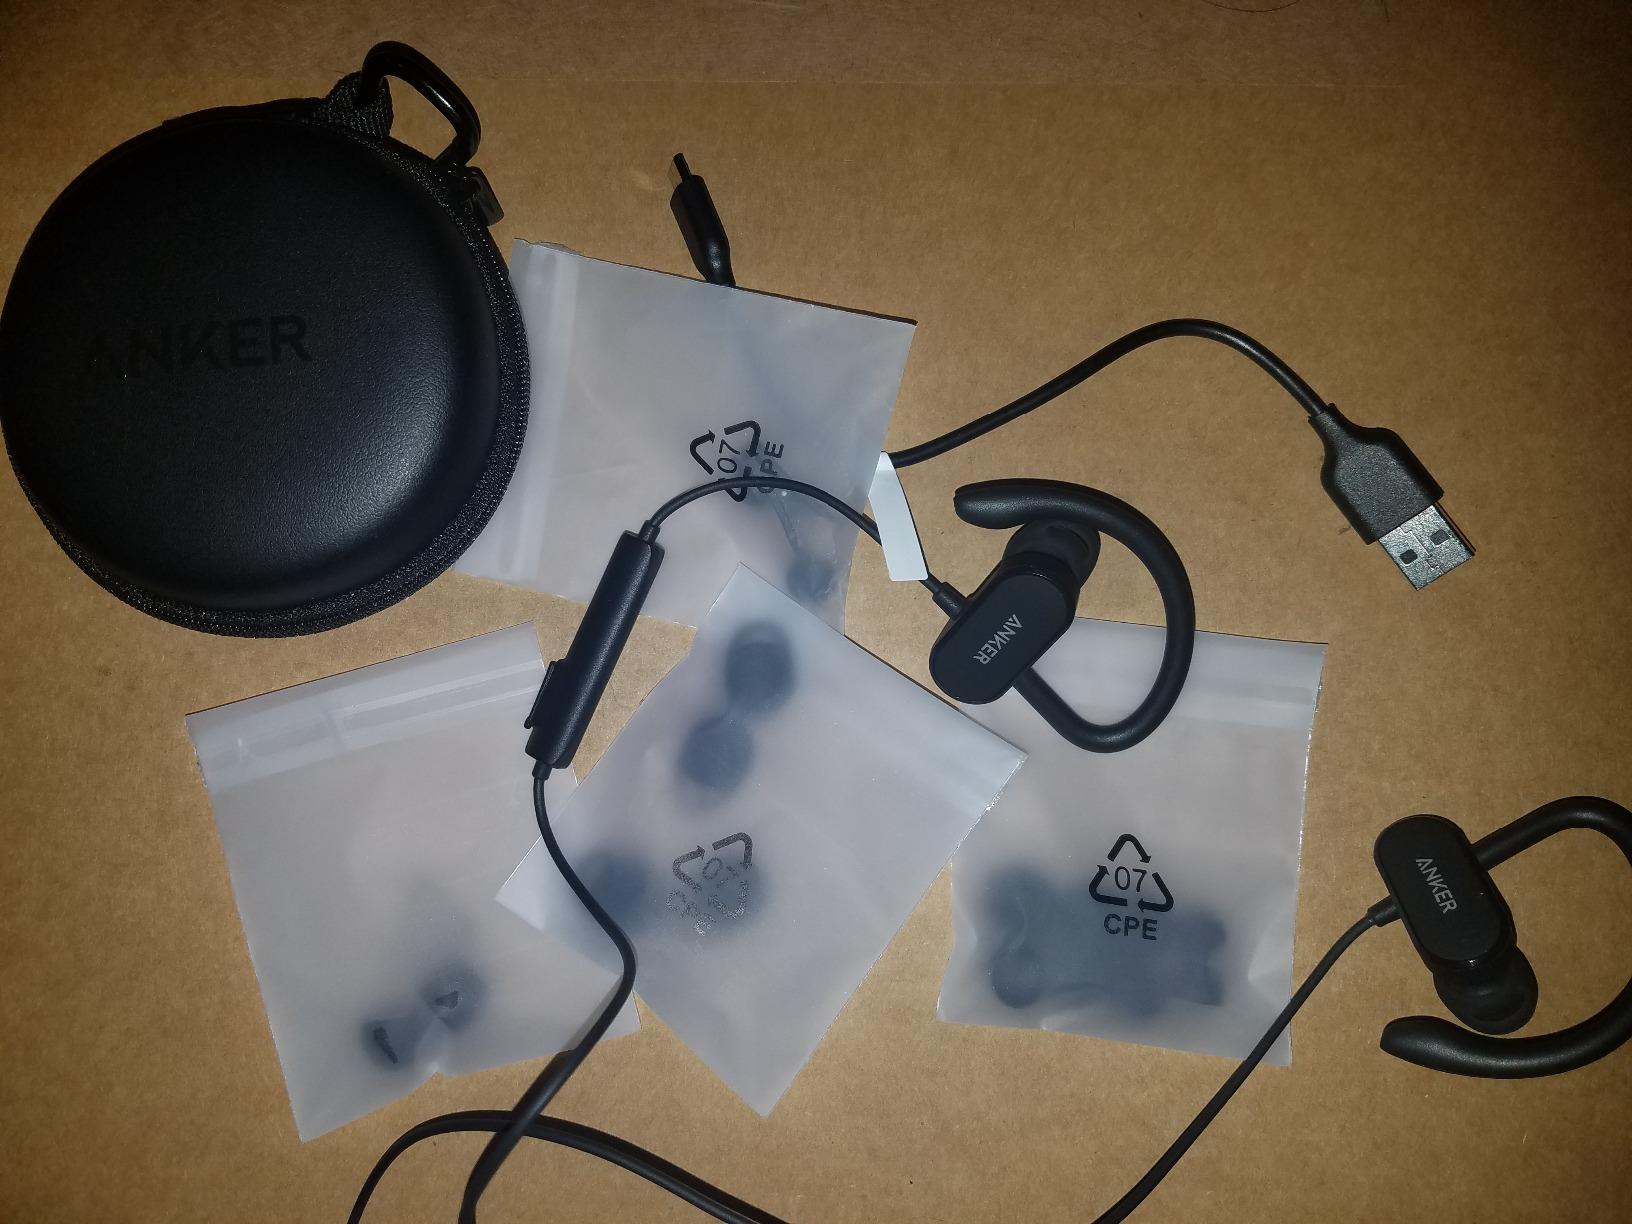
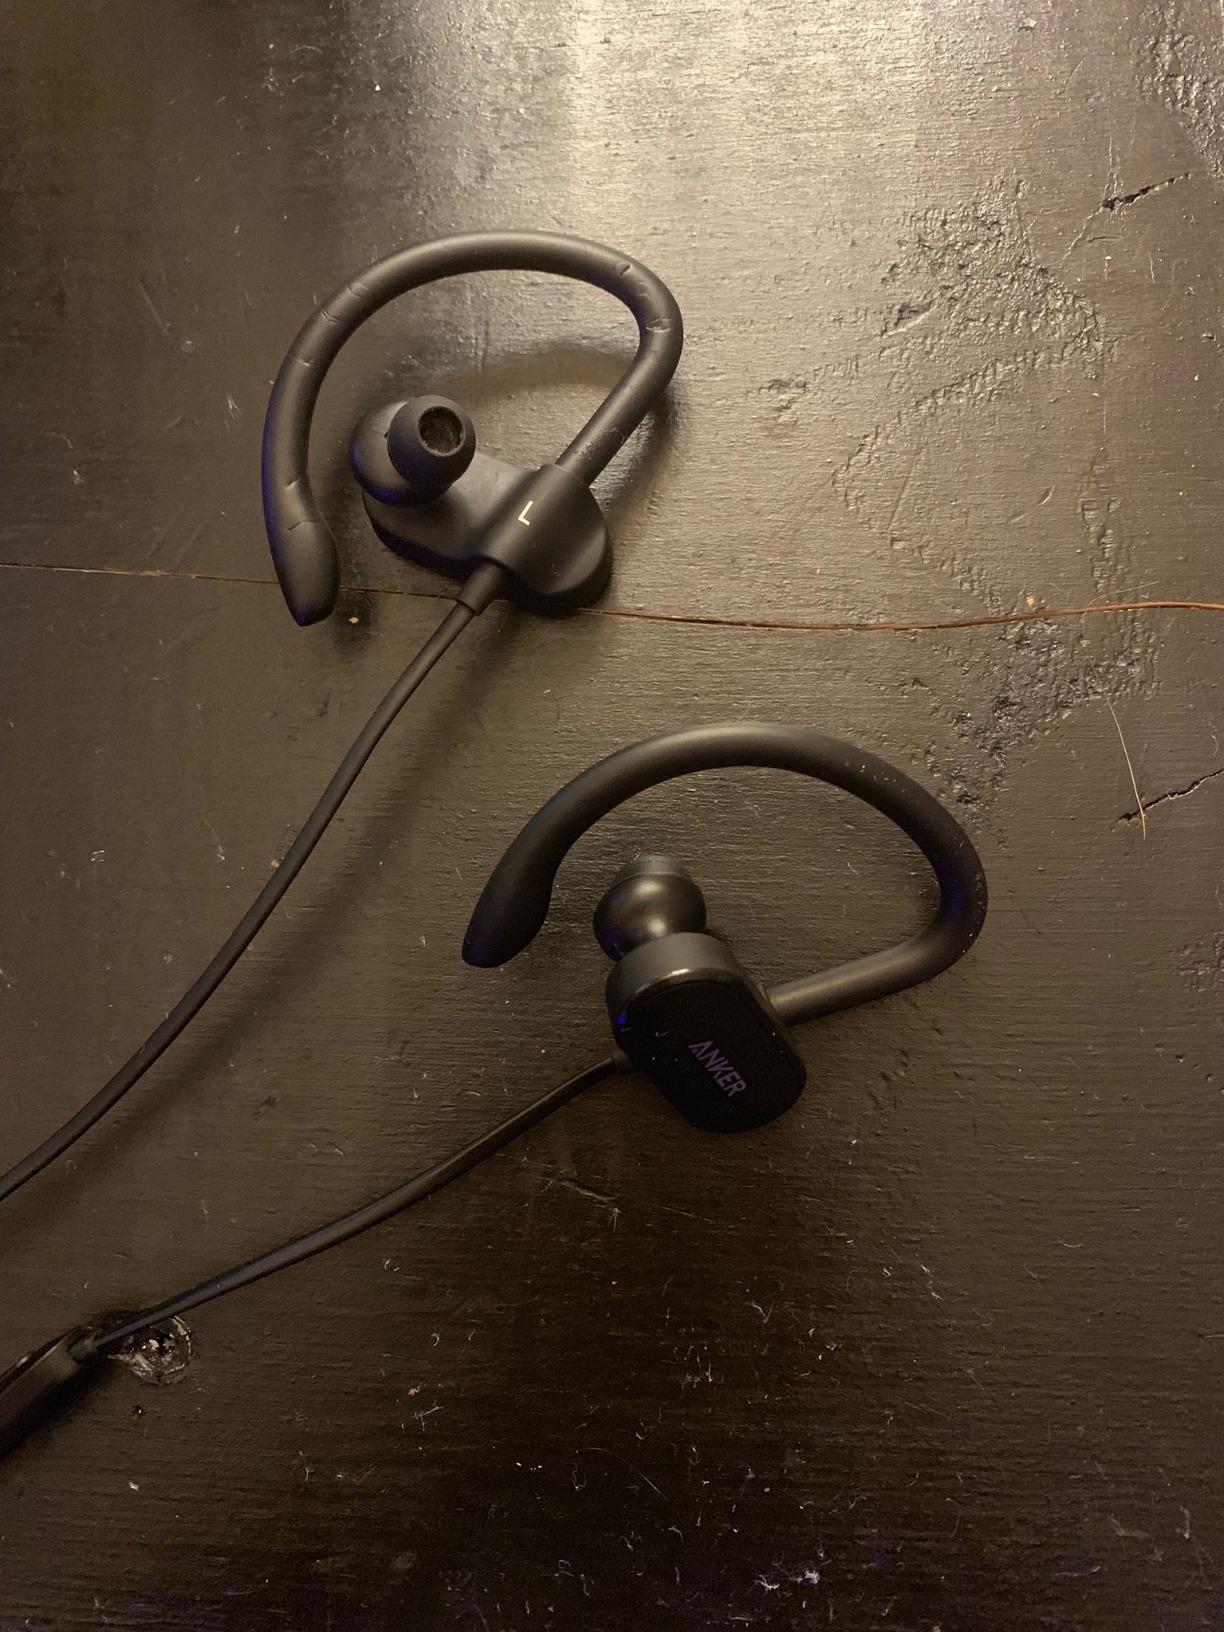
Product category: headphones
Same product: yes